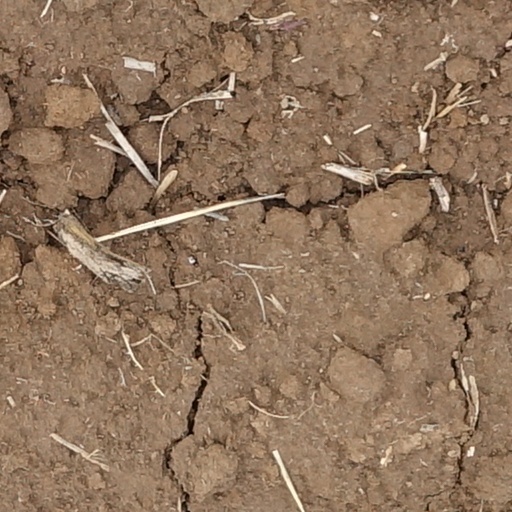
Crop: wheat